John Speed

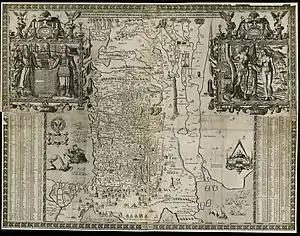
Four-page wall map of Canaan, 1595

By his own account, Speed followed in his father's mercantile business in London, and in 1580 he obtained the freedom of the Merchant Taylors' Company by patrimony. He had married Susanna (born c. 1557/58), daughter of Thomas Draper of London, in 1571 or 1572, and began to raise a family. Most sources state that they had twelve sons and six daughters, of whom the most famous to reach maturity was John Speed, M.D., who studied at Merchant Taylors' School, London and St John's College, Oxford. It appears that the Speed family was fairly well-to-do.